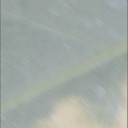
Label: Leaf_rust